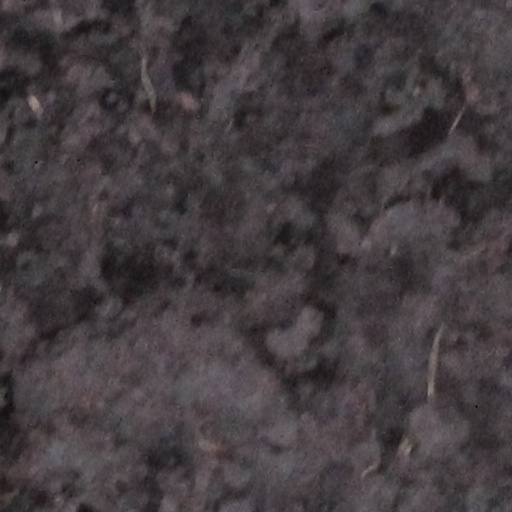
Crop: wheat